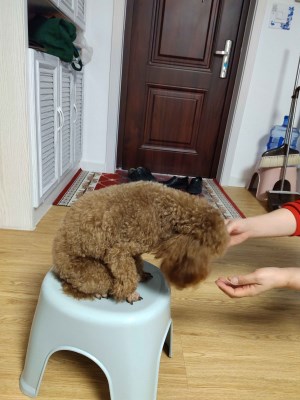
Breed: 7449-n000128-teddy